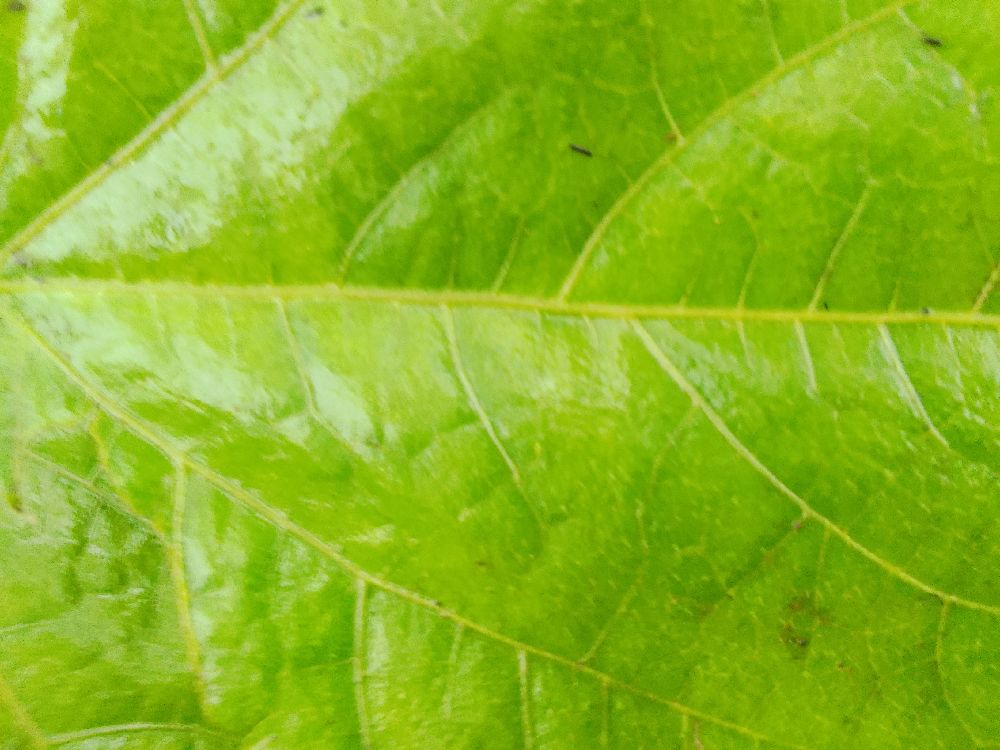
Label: healthy